Lego in popular culture

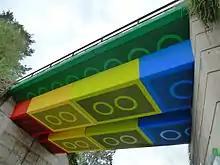
View of Germany's Lego Bridge from below

Polish artist Zbigniew Libera created "Lego Concentration Camp", a collection of mock Lego sets with a concentration camp theme.